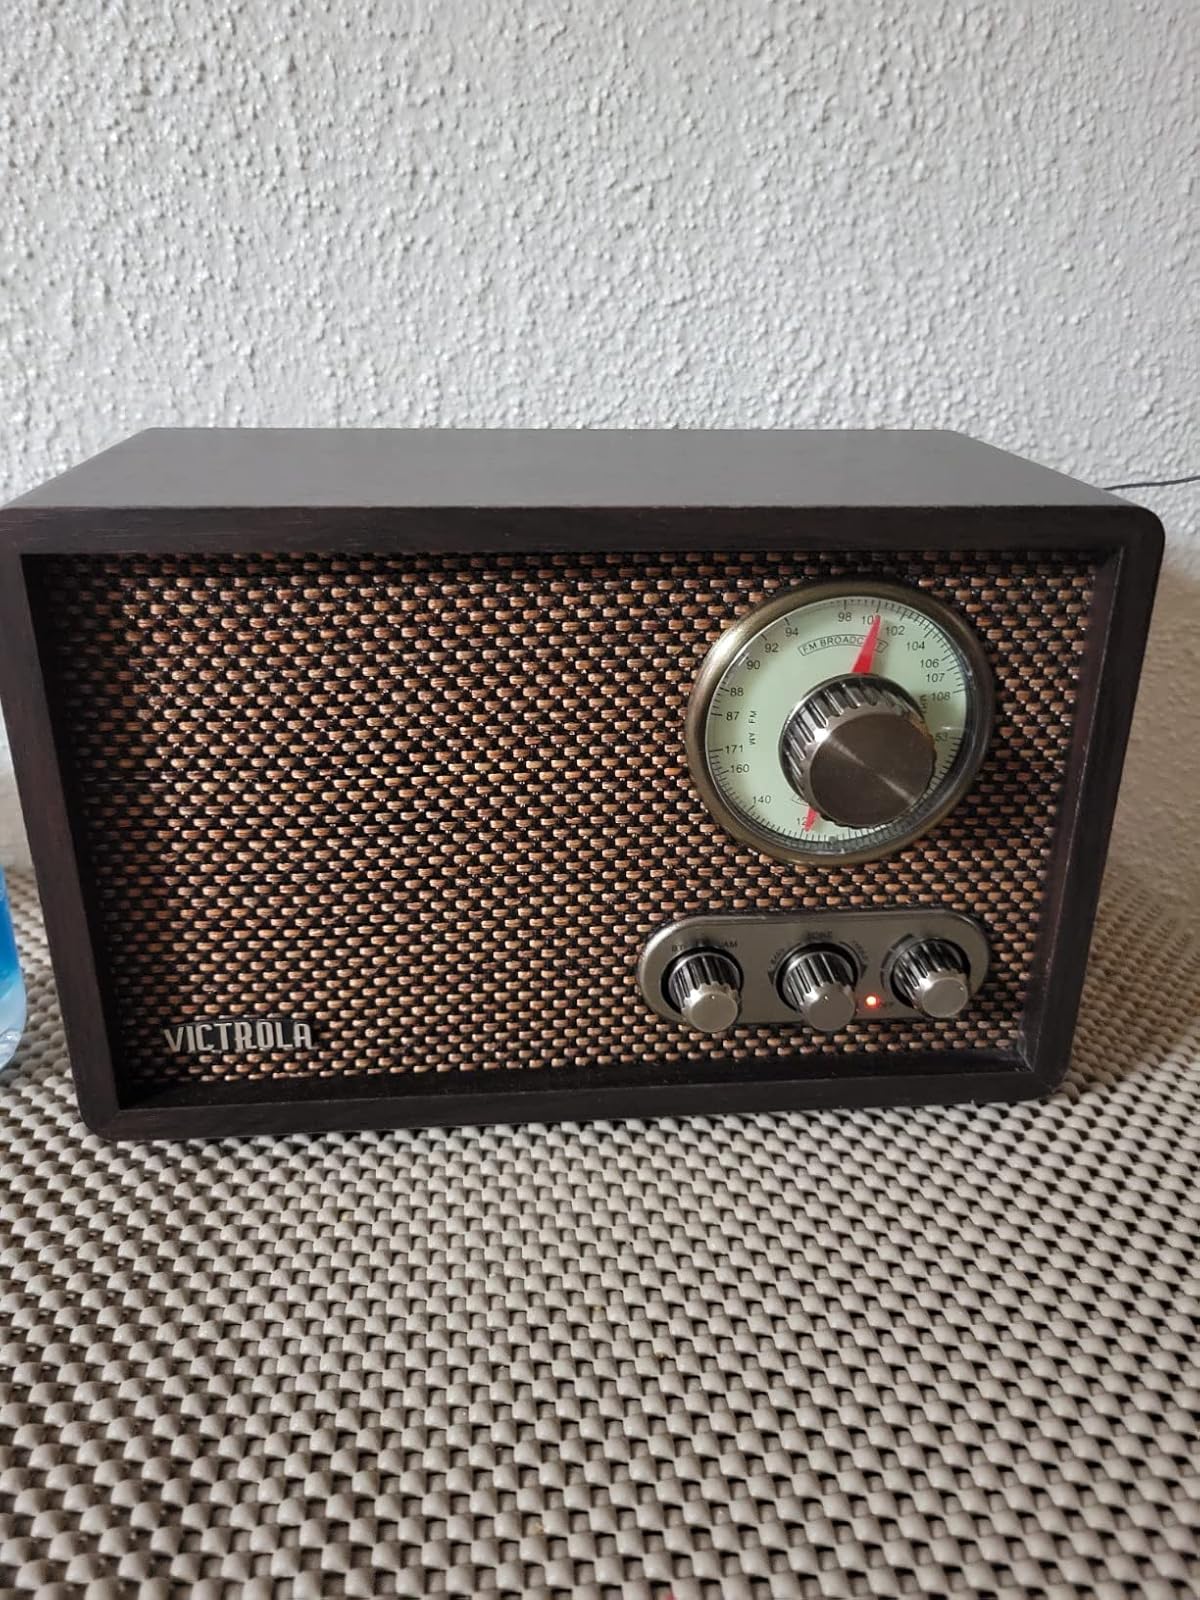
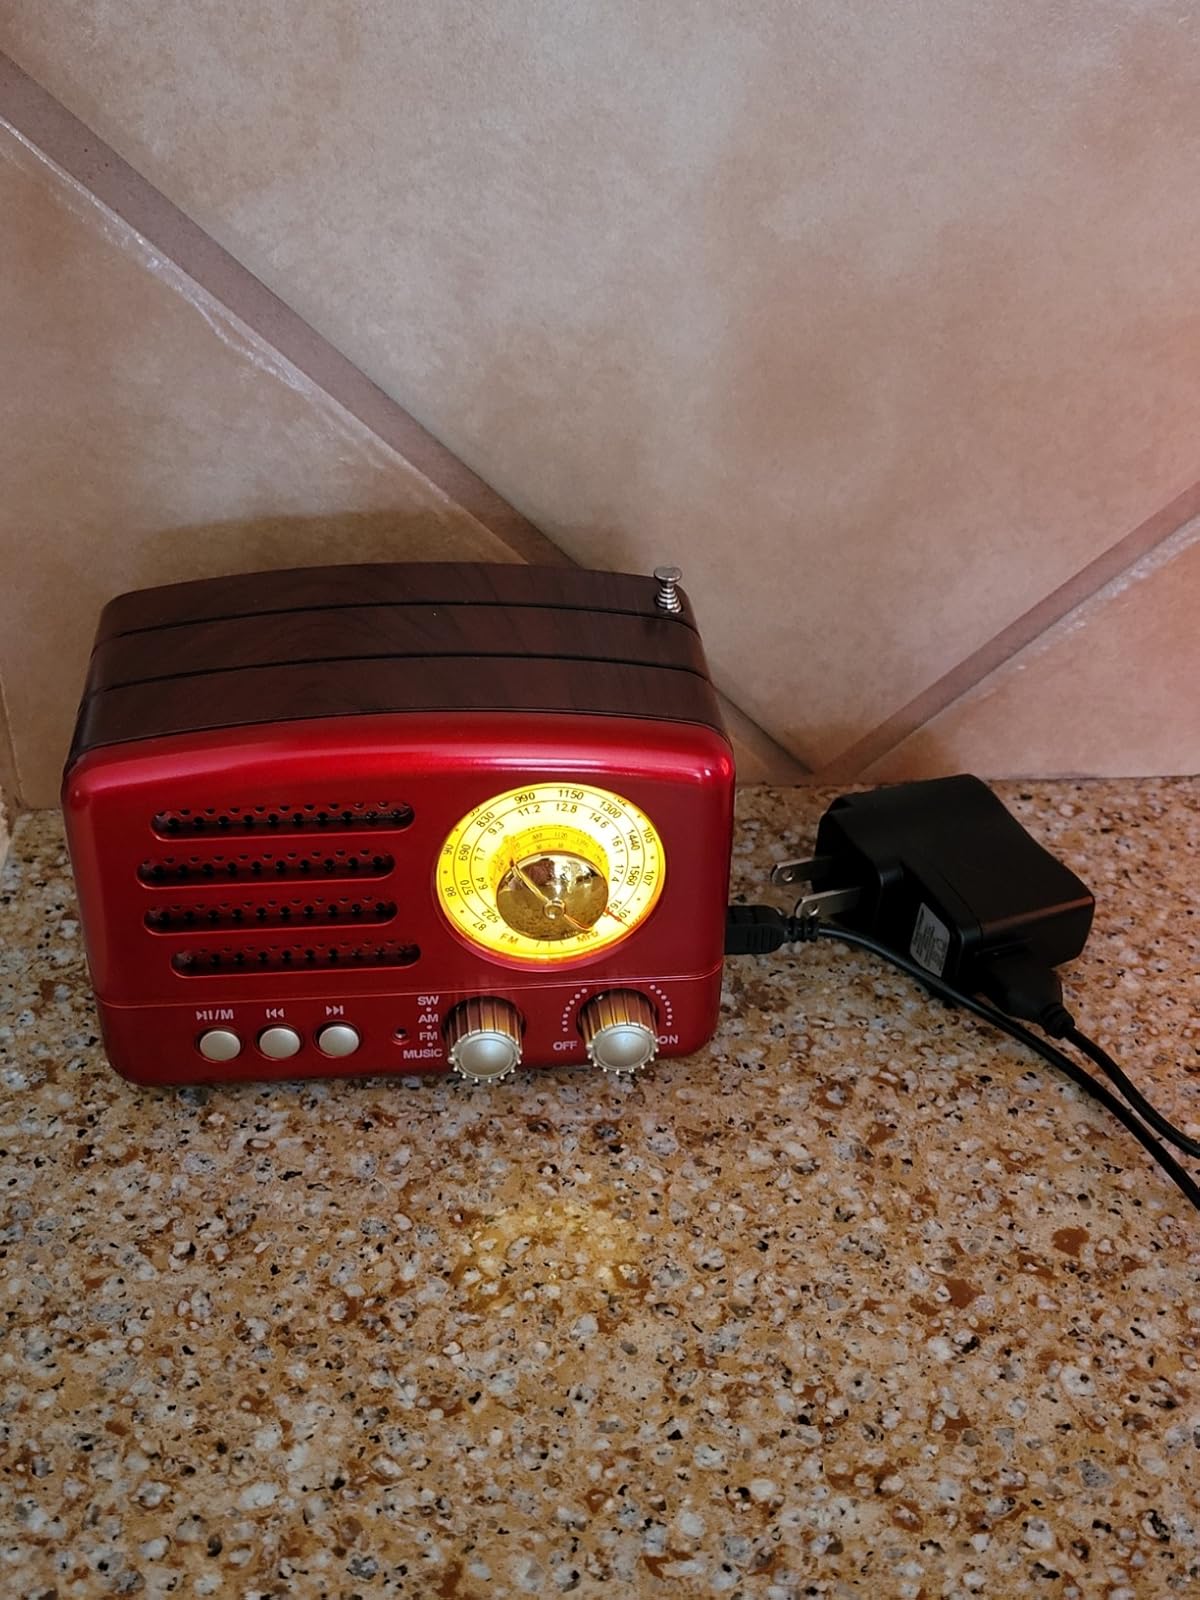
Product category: radio
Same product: no